Test pilot

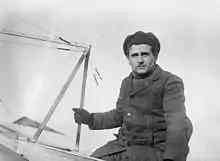
Léon Lemartin, the world's first professional test pilot, under contract to Louis Blériot in

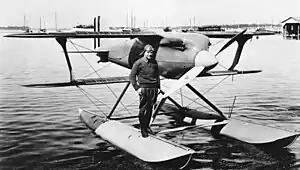
Jimmy Doolittle in 1928 with his Curtiss R3C-2, around the time he pioneered blind flying

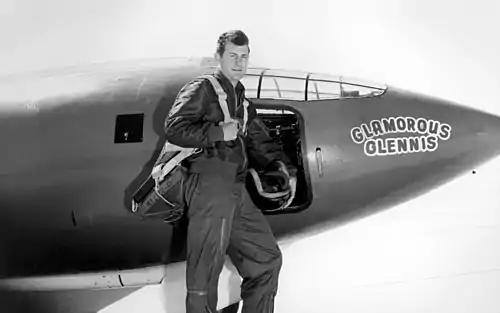
Chuck Yeager and the Bell X-1, first test pilot to break the sound barrier at Mach 1 in 1947

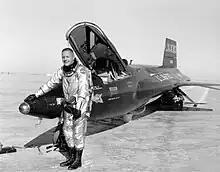
Neil Armstrong and the North American X-15 after a research test flight in 1960

A test pilot is an aircraft pilot with additional training to fly and evaluate experimental, newly produced and modified aircraft with specific maneuvers, known as flight test techniques.